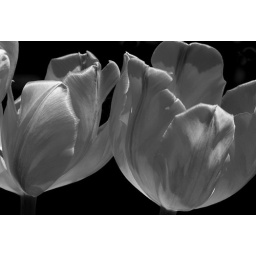
Tulips in black and white